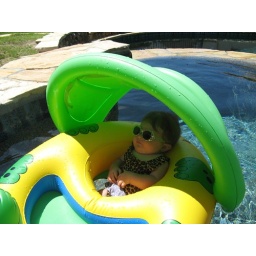
Kayla in her turtle floatie at grampa and gramma's house